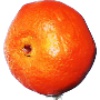
Label: Clementine 1